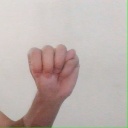
अक्षर: म